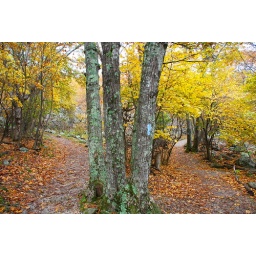
Two roads diverged in a yellow wood...